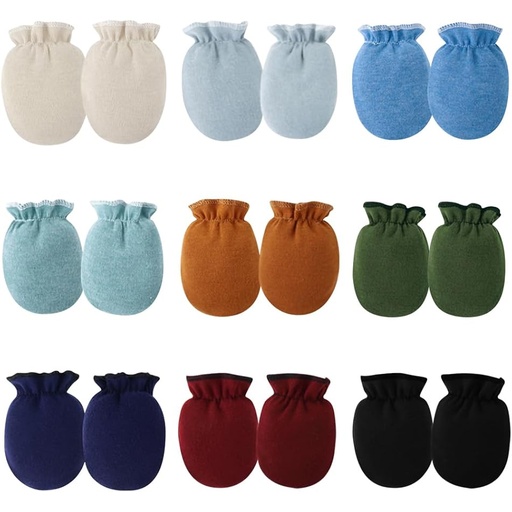
Cute Baby Mittens Newborn, No Scratch Baby Boy Mittens, Baby Girl Hat Gloves for Toddlers, Infant, Newborn
About This 【BABY MITTENS NEWBORN MATERIAL】- These baby mits are made of cotton material, soft and durable, well-designed, comfortable to wear, suitable for different seasons. (warm reminder: gentle hand wash can extend the life of baby mittens). 【NEWBORN HAND MITTENS SIZE】- The size of the baby gloves is 2.36"*3.15" (6cm*8cm). The newborn baby gloves are designed with enough space for the baby's small hands and fingers to move inside the gloves, usually suitable for newborns of 0-3 months. (Tips: Due to manual measurement, there may be an error of 1cm.) 【NO SCRATCH MITTENS NEWBORN】- Each pair of baby gloves is designed with an elastic band, which can better fit the baby's hands. The elastic cuffs fix the gloves on the baby's small hands, which can effectively prevent the baby from scratching and hurting himself. 【PERFECT FOR ALL OCCASION】- The baby gloves is lightweight and easy to carry, ideal for travel, daily use. and it is also a great gift! -Birthday parties, baby gifts, Christmas, family photography, newborn girl photoshoot outfits, holidays! Fashionable and elegant bear ears design, make your child a unique treasure. 【BUY WITHOUT WORRING】- We want to ensure you have a great experience with our products, because we truly care about our customers. If you have any questions about our products, you can tell us and we will do our best to solve them for you. Overview Fabric type : 100% Cotton Care instructions : Hand Wash Only Origin : Imported
Brand: ZURLEFY
Category: Apparel & Accessories > Clothing Accessories > Baby & Toddler Clothing Accessories > Baby & Toddler Gloves & Mittens